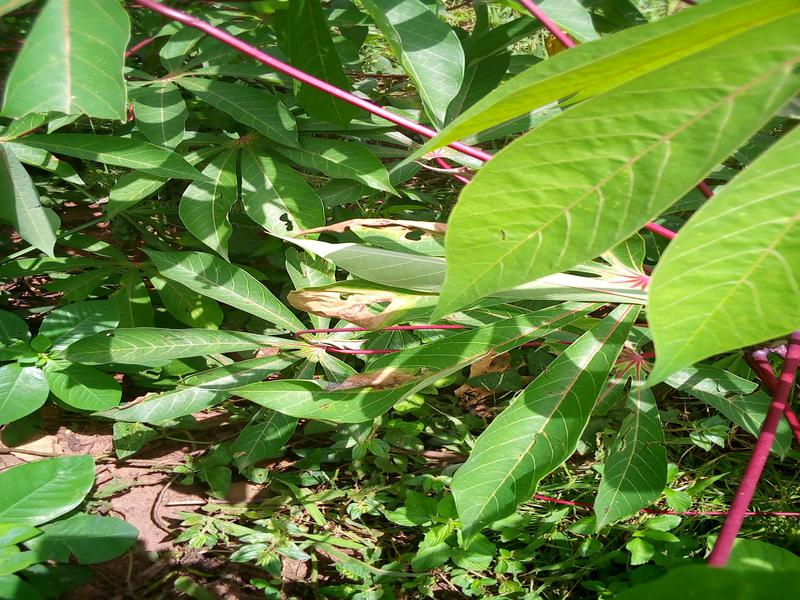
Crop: cassava
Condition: healthy